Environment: real
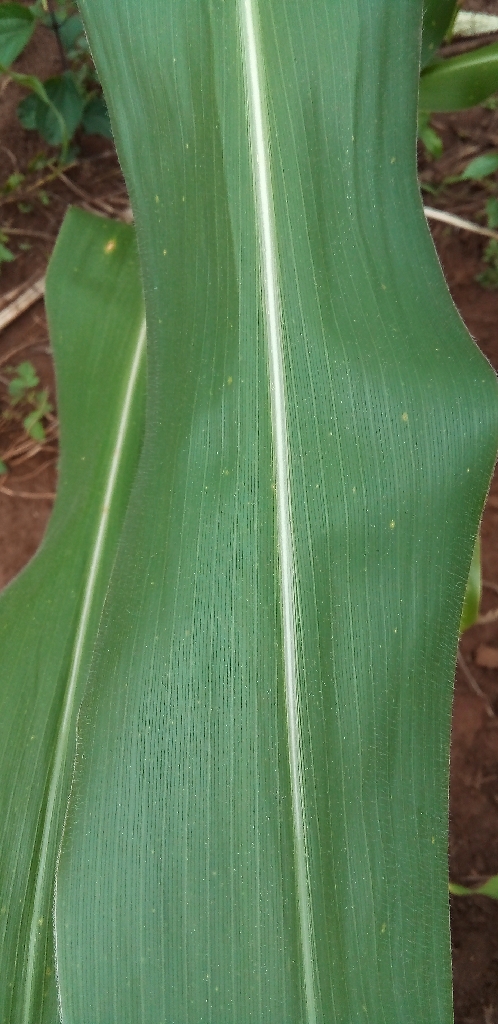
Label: healthy